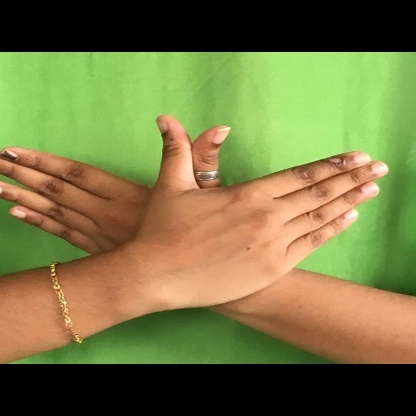
Mudra: Garuda